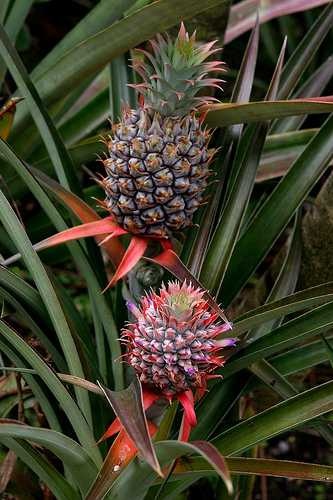
Label: Pineapple